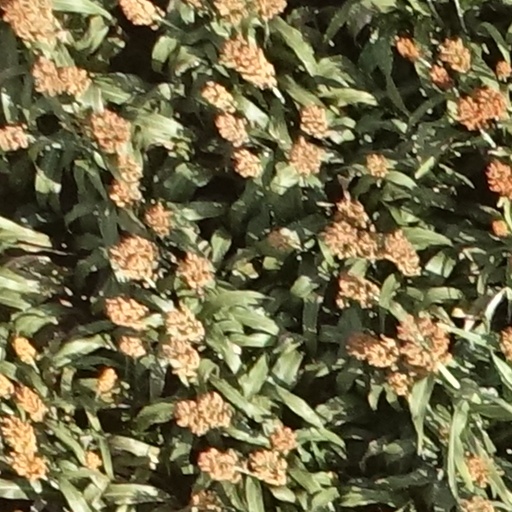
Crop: sorghum